Gray's Inn Road

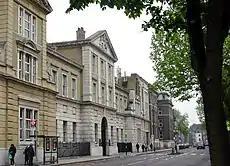
The Eastman Dental Hospital is a world leading institution in its field.

Throughout its route the road keeps to the higher ground, above the valley of the River Fleet to the east. In earlier times it was the principal route from London to Hampstead.